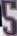
Number: 5